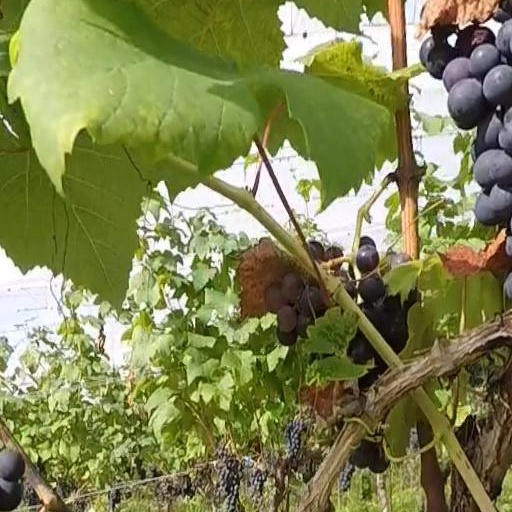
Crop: grape